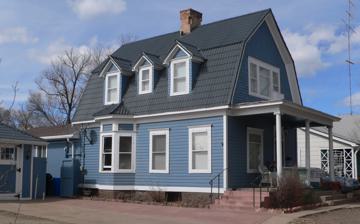
Building: Lowery Clevenger House
Country: United States of America
Year built: 1905
United States historic place Lowery Clevenger House U.S. National Register of Historic Places Location 1013 2nd, Las Vegas, New Mexico Coordinates 35°36′05″N 105°12′49″W / 35.60139°N 105.21361°W / 35.60139; -105.21361 ( Lowery Clevenger House ) Area less than one acre Built c.1905 Architectural style Colonial Revival MPS Las Vegas New Mexico MRA NRHP reference No. 85002594 Added to NRHP September 26, 1985 The Lowery Clevenger House is a Colonial Revival wood-frame house, located at 1013 2nd in Las Vegas, New Mexico . Built around 1905, it was listed on the National Register of Historic Places in 1985. In 1919, it was the home of Santa Fe Railroad conductor Lowery Clevenger. References